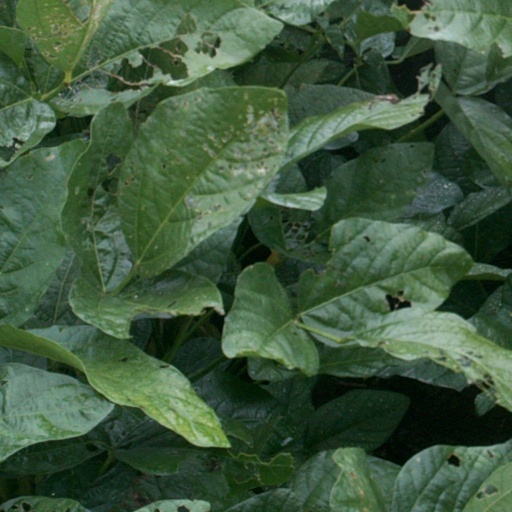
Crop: soybean